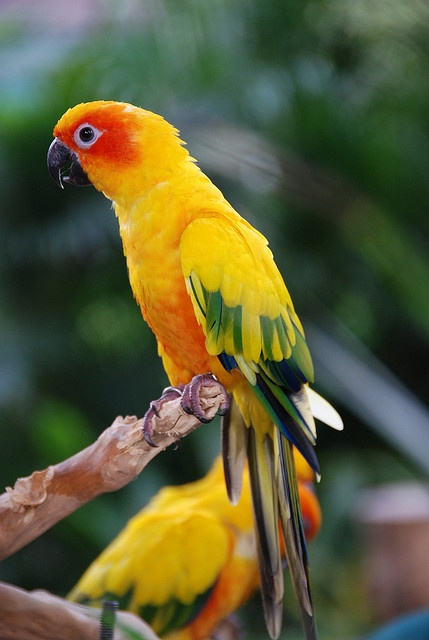
A yellow parrot is perched on a tree limb.
a yellow parrot, with orange around eye, sitting on a branch.
A yellow and red face bird sitting on top of a tree branch.
a cute happy bright yellow and red bird sitting on a tree branch
The birds have beautiful, bright and bold colored feathers.